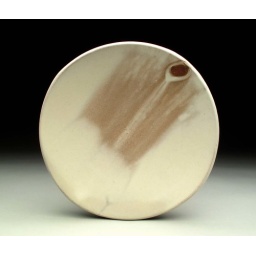
15- Plate with variable white slip under clear glaze